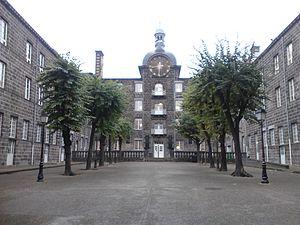
Cour intérieure du Centre Blaise-Pascal à Clermont-Ferrand, ayant abrité jusqu'en 1950 le Lycée Blaise-Pascal. Le Centre Blaise-Pascal, délimité par la rue du Maréchal-Joffre, la rue Neuve-des-Carmes et la rue de l'Abbé-Girard, abrite aujourd'hui
Le conservatoire à rayonnement régional de Clermont-Ferrand, également appelé conservatoire Emmanuel-Chabrier, est un conservatoire à rayonnement régional, établissement d'enseignement artistique agréé et contrôlé par l'État, représenté par la direction régionale des Affaires culturelles. Il propose trois spécialités, musique, chorégraphie et art dramatique. Il est situé à Clermont-Ferrand.
La Compagnie de Jésus est une congrégation catholique masculine dont les membres sont des clercs réguliers appelés « jésuites ». La Compagnie est fondée par saint Ignace de Loyola, saint François Xavier, saint Pierre Favre et les premiers compagnons en 1539, et approuvée en 1540 par le pape Paul III.